MultiMediaCard

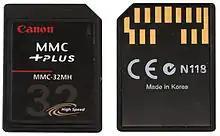
32 MB MMCplus card

MultiMediaCard (MMC) is a memory card standard used for solid-state storage, originally introduced in 1997 by SanDisk, Siemens, and Nokia. Designed as a compact, low-pin-count, postage‑stamp‑sized card alternative to earlier storage solutions, MMC uses a serial interface and a single memory stack assembly, making it smaller and simpler than high-pin-count, parallel-interface cards such as CompactFlash, which was previously developed by SanDisk.